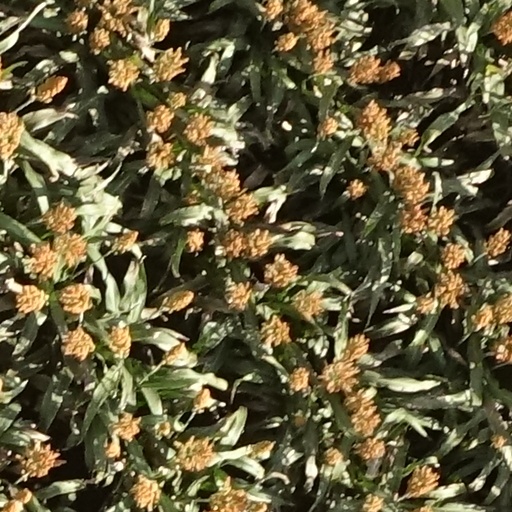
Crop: sorghum